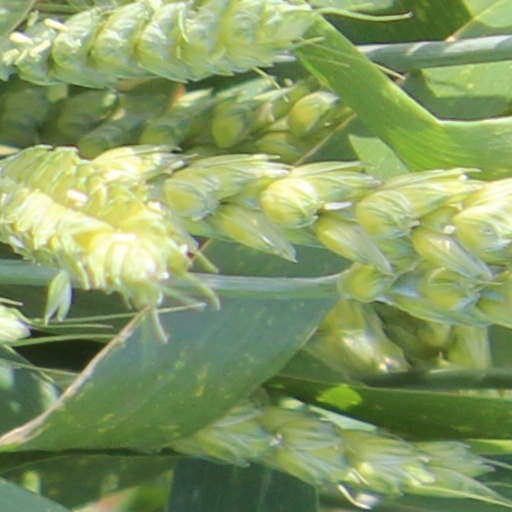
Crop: wheat